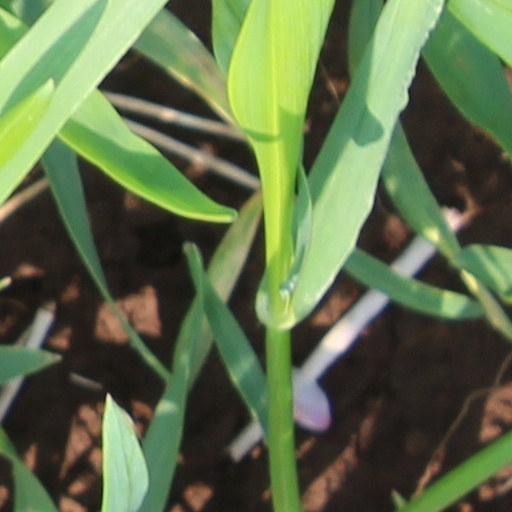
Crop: wheat